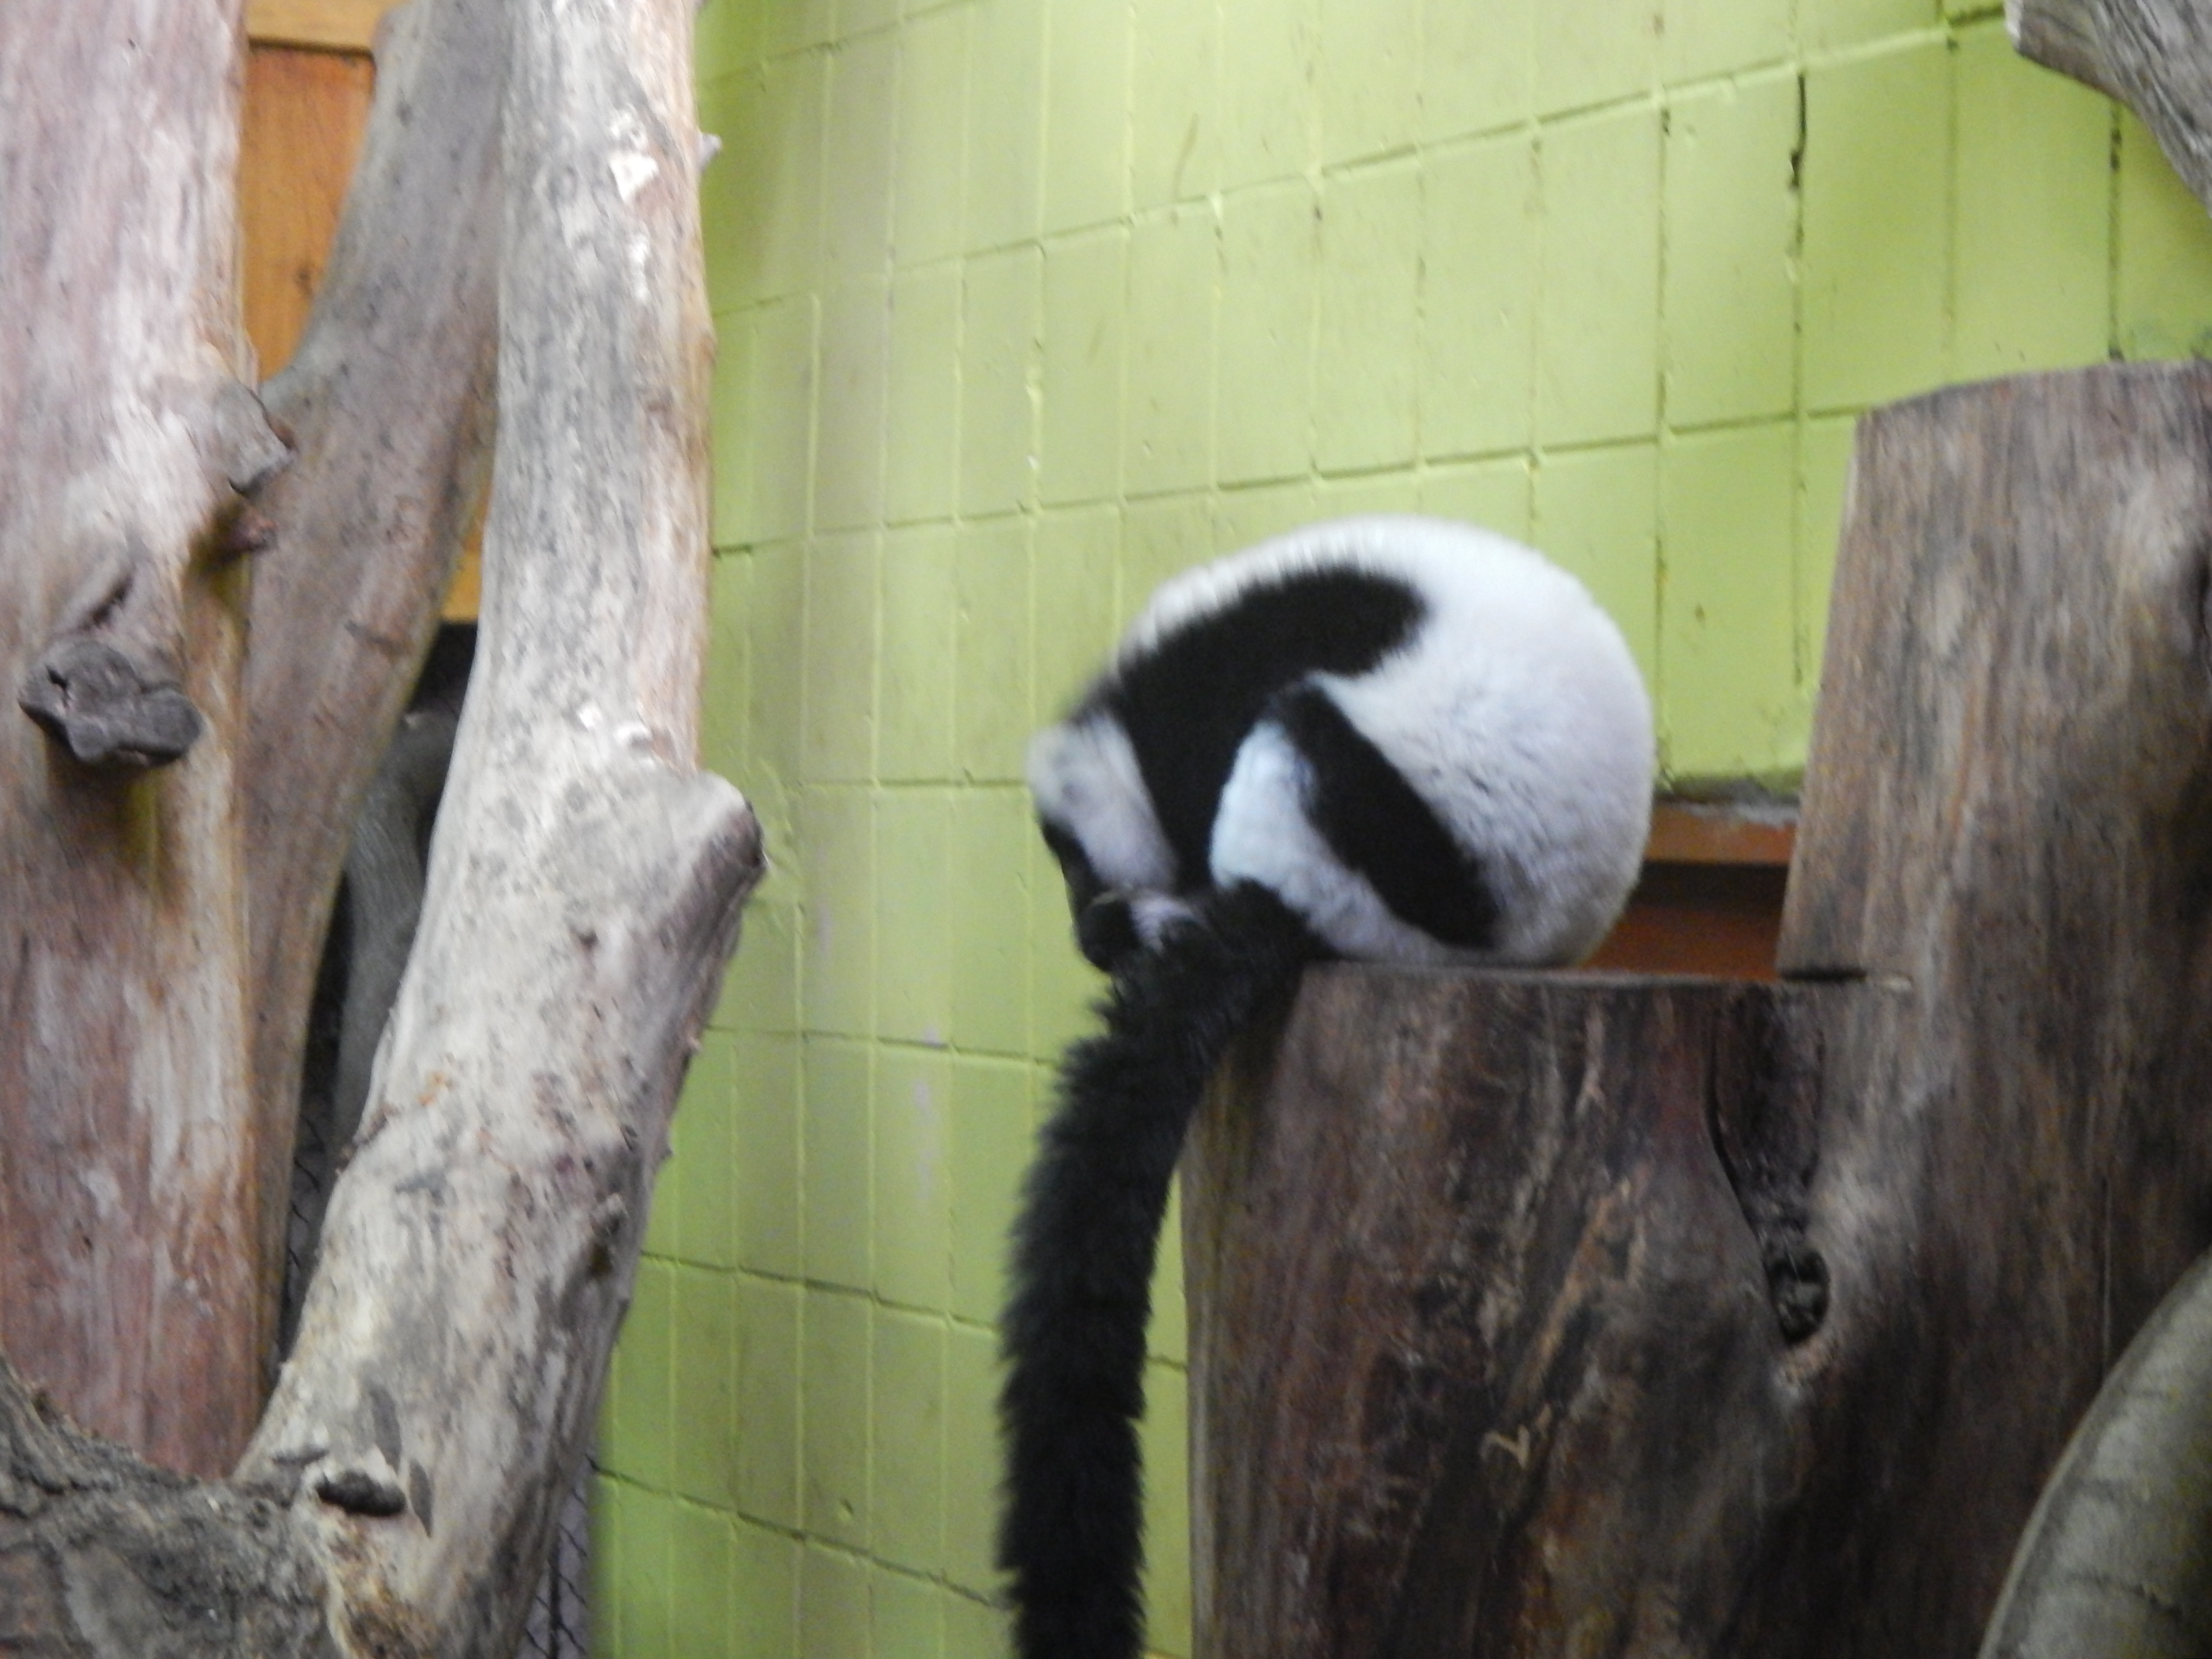
animal, zoo, carnivore, red panda, tail